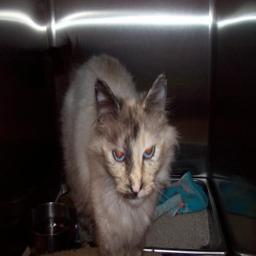
Animal: cats